Low Roman Empire

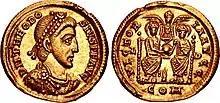
Solidus of Theodosius depicting him on the reverse with his Western co-emperor Valentinian II, who reigned at the same time as Gratian.

Constantius continued to rule alone for almost a decade. Busy with the war against the Persians and realizing the need for an assistant, he successively appointed two survivors of the massacre of Constantine I's half-brothers, Constantius Gallus from 351 to 354, whom he had executed, and then Constantine's half-brother Julian, whom he invested with strictly military powers. The antithesis of the career military man, Julian nevertheless covered himself in glory at the battle of Strasbourg in 357. Three years later, his troops, having learned that Constantius wanted to send them to Persia, rebelled and proclaimed their commander emperor. Constantius had to abandon Persia to fight his cousin: he was to die en route, but not before having had the wisdom to make Julian his heir, thus preserving the unity of the empire.